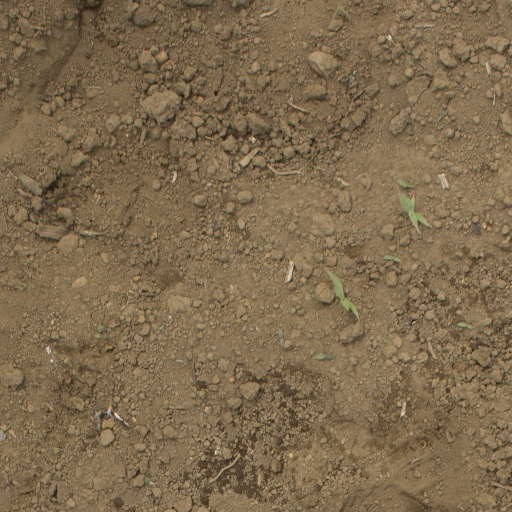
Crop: Jerusalem artichoke